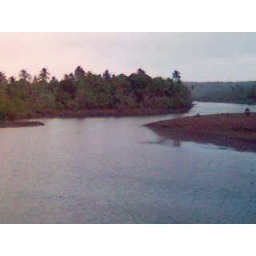
Taken from the bridge in the picture the lonely road .. beautiful view of the river.